Cycling in Cardiff

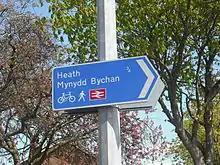
A directional sign for cyclists in Llanishen

Cycling in Cardiff, capital of Wales, is facilitated by its easy gradients and large parks. In the mid-2000s between 2.7% and 4.3% of people commuted to work by cycling in the city. In 2017 12.4% of workers cycled to work at least 5 days a week. However, cyclists in the city are deterred from cycling by poor facilities and aggressive traffic, according to research by Cardiff University.